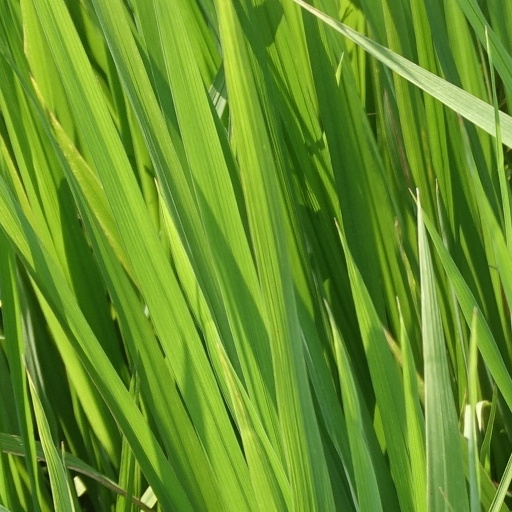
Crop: rice